ZG16

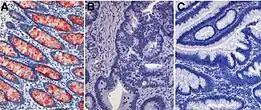
ZG16 expression in (a) Normal Colon Tissue, (b) Adenocarcinoma, and (c) Mucinous Carcinoma. There is high ZG16 gene expression in normal colon tissue and repressed/nonexistent ZG16 gene expression in adenocarcinoma and mucinous carcinoma. Image provided by BMC Cancer.

Spondylocostal dysostosis, which is a sub-class of Jarcho-Levin Syndrome, is caused by abnormal development of spinal bones which leads to segmentation defects on the spinal vertebrae and ribs. The disease is autosomal recessive and can be characterized by these physical features: short trunk in proportion to height, short neck, and non-progressive mild scoliosis. Some individuals may experience respiratory distress as well. Spondylocostal dysostosis 5 is caused by mutations present in the ZG16 gene. These mutations are specifically caused by 16p11.2 proximal deletion syndrome, which occurs when there is a deletion of the p11.2 region of chromosome 16. Treatment for Spondylocostal Dysostosis 5 includes spinal surgery, external bracing with the use of a prosthetic titanium rib, growing rods, and respiratory support.